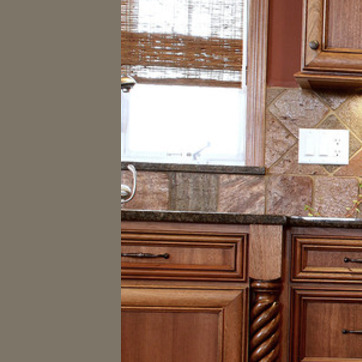
Material: polishedstone